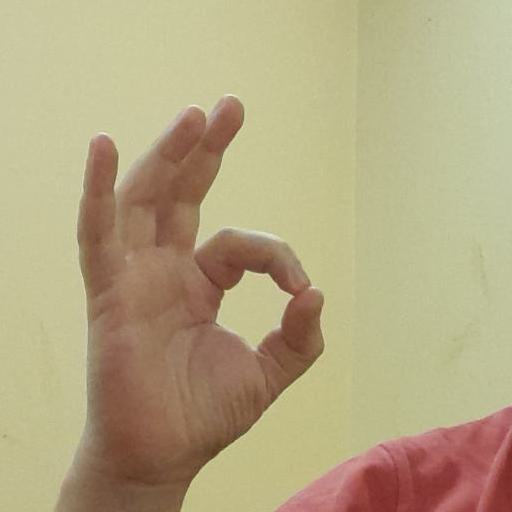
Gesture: ok